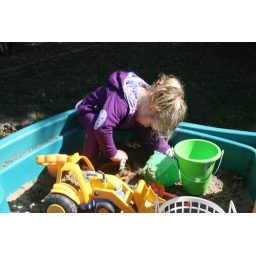
Karley in sand box